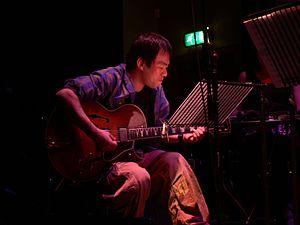
Otomo Yoshihide 日本語: 大友良英